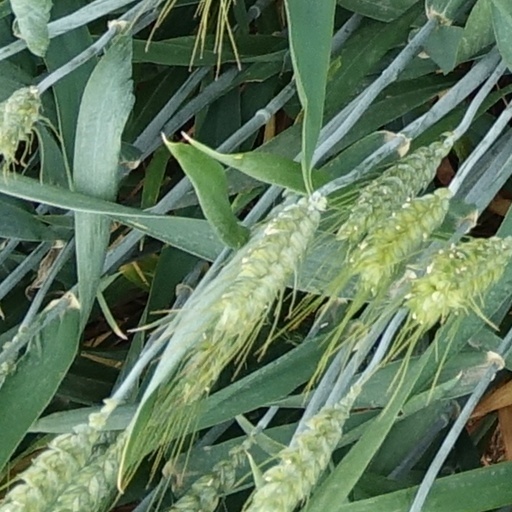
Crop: wheat